Second Battle of El Alamein

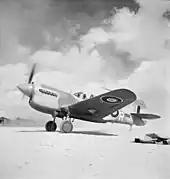
Kittyhawk Mark III, of No. 250 Squadron RAF taxiing at LG 91, Egypt, during Operation Lightfoot

Rommel knew that the British and Commonwealth forces would soon be strong enough to attack. His only hope now relied on the German forces fighting in the Battle of Stalingrad quickly to defeat the Red Army, then move south through the Trans-Caucasus and threaten Iran (Persia) and the Middle East. If successful, large numbers of British and Commonwealth forces would have to be sent from the Egyptian front to reinforce the Ninth Army in Iran, leading to the postponement of any offensive against his army. Rommel hoped to convince OKW to reinforce his forces for the eventual link-up between and the German armies fighting in southern Russia, enabling them finally to defeat the British and Commonwealth armies in North Africa and the Middle East.